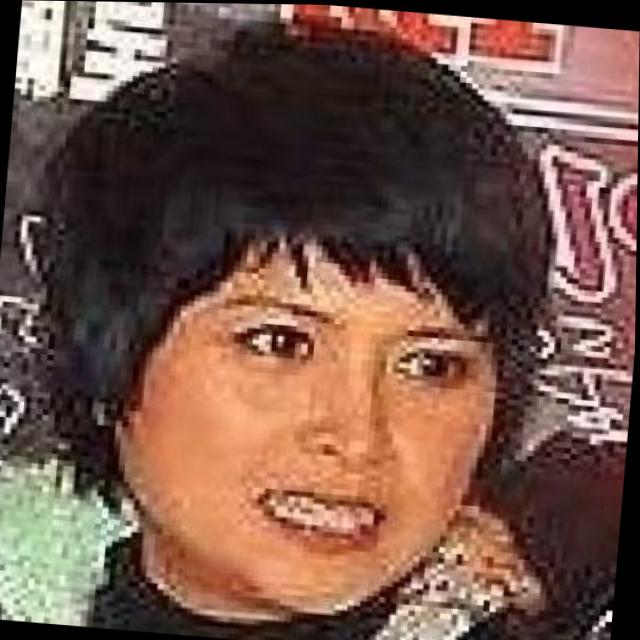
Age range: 45-64